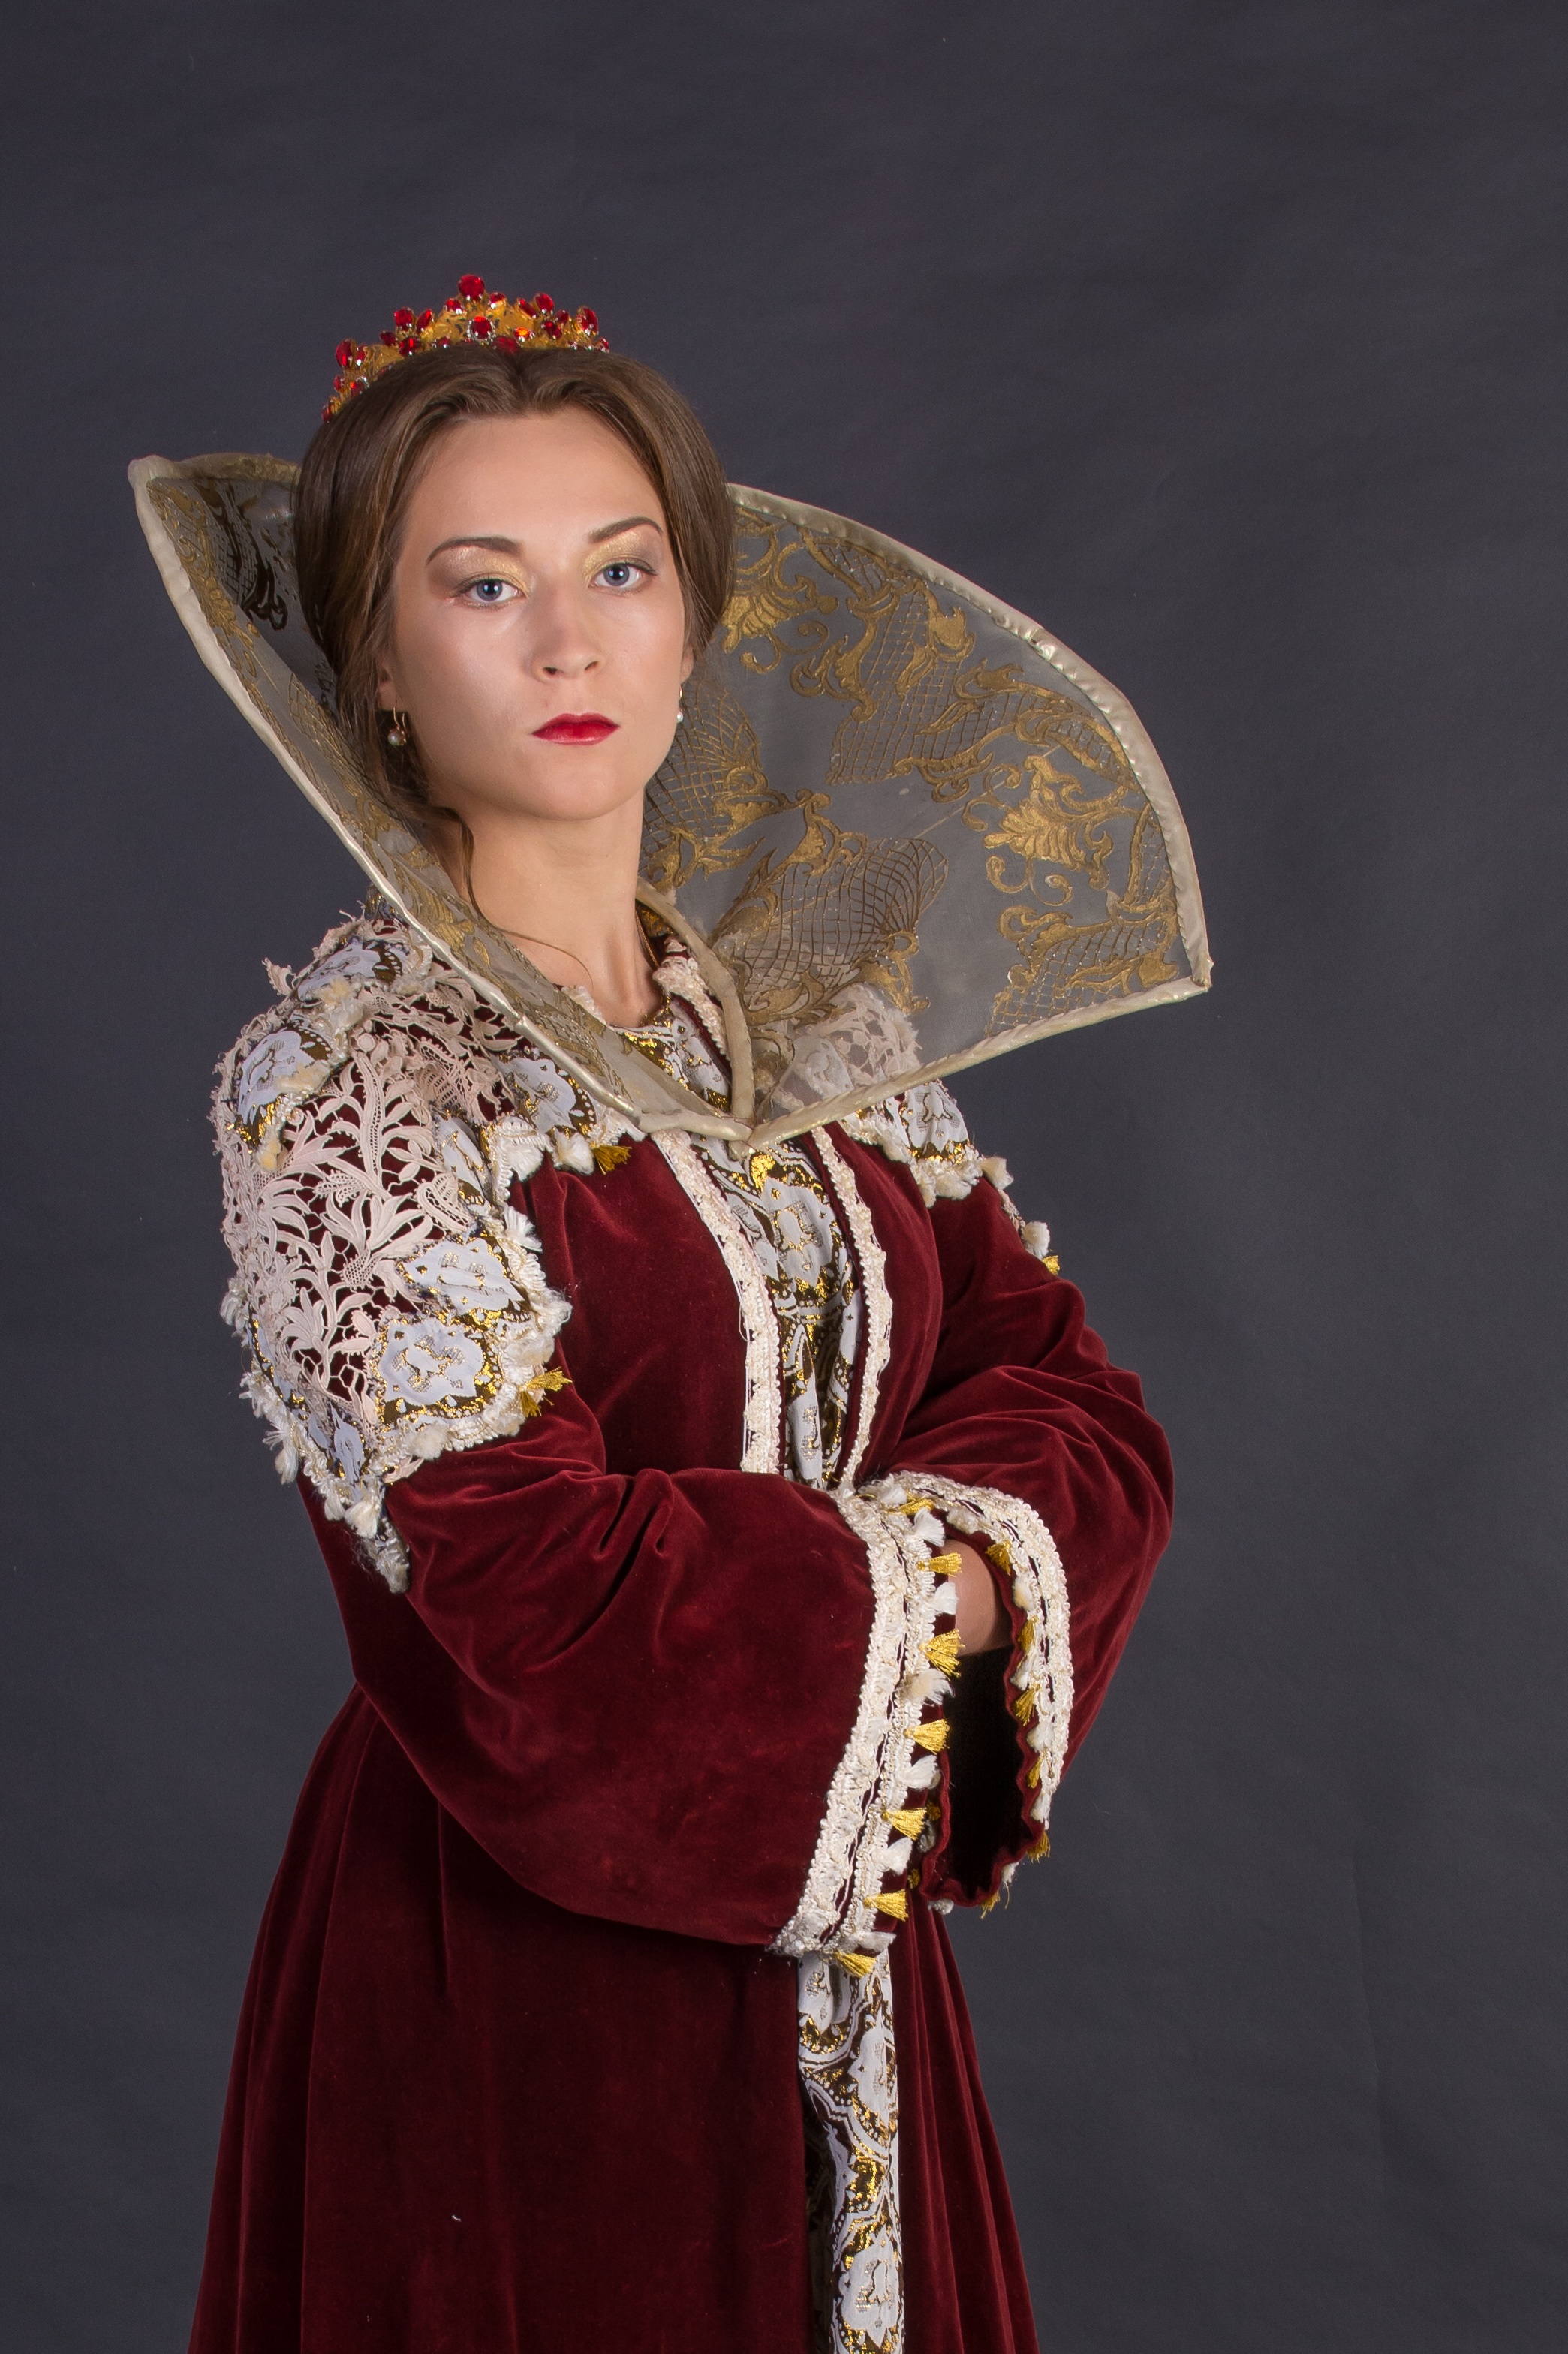
girl, woman, hair, photographer, retro, view, photo, female, portrait, model, red, youth, magazine, fashion, clothing, lady, bride, hairstyle, long hair, dress, women, queen, beauty, beautiful, sexy, style, posture, costume, photoshoot, emotions, gown, cosmetics, handsomely, fashion model, costume design